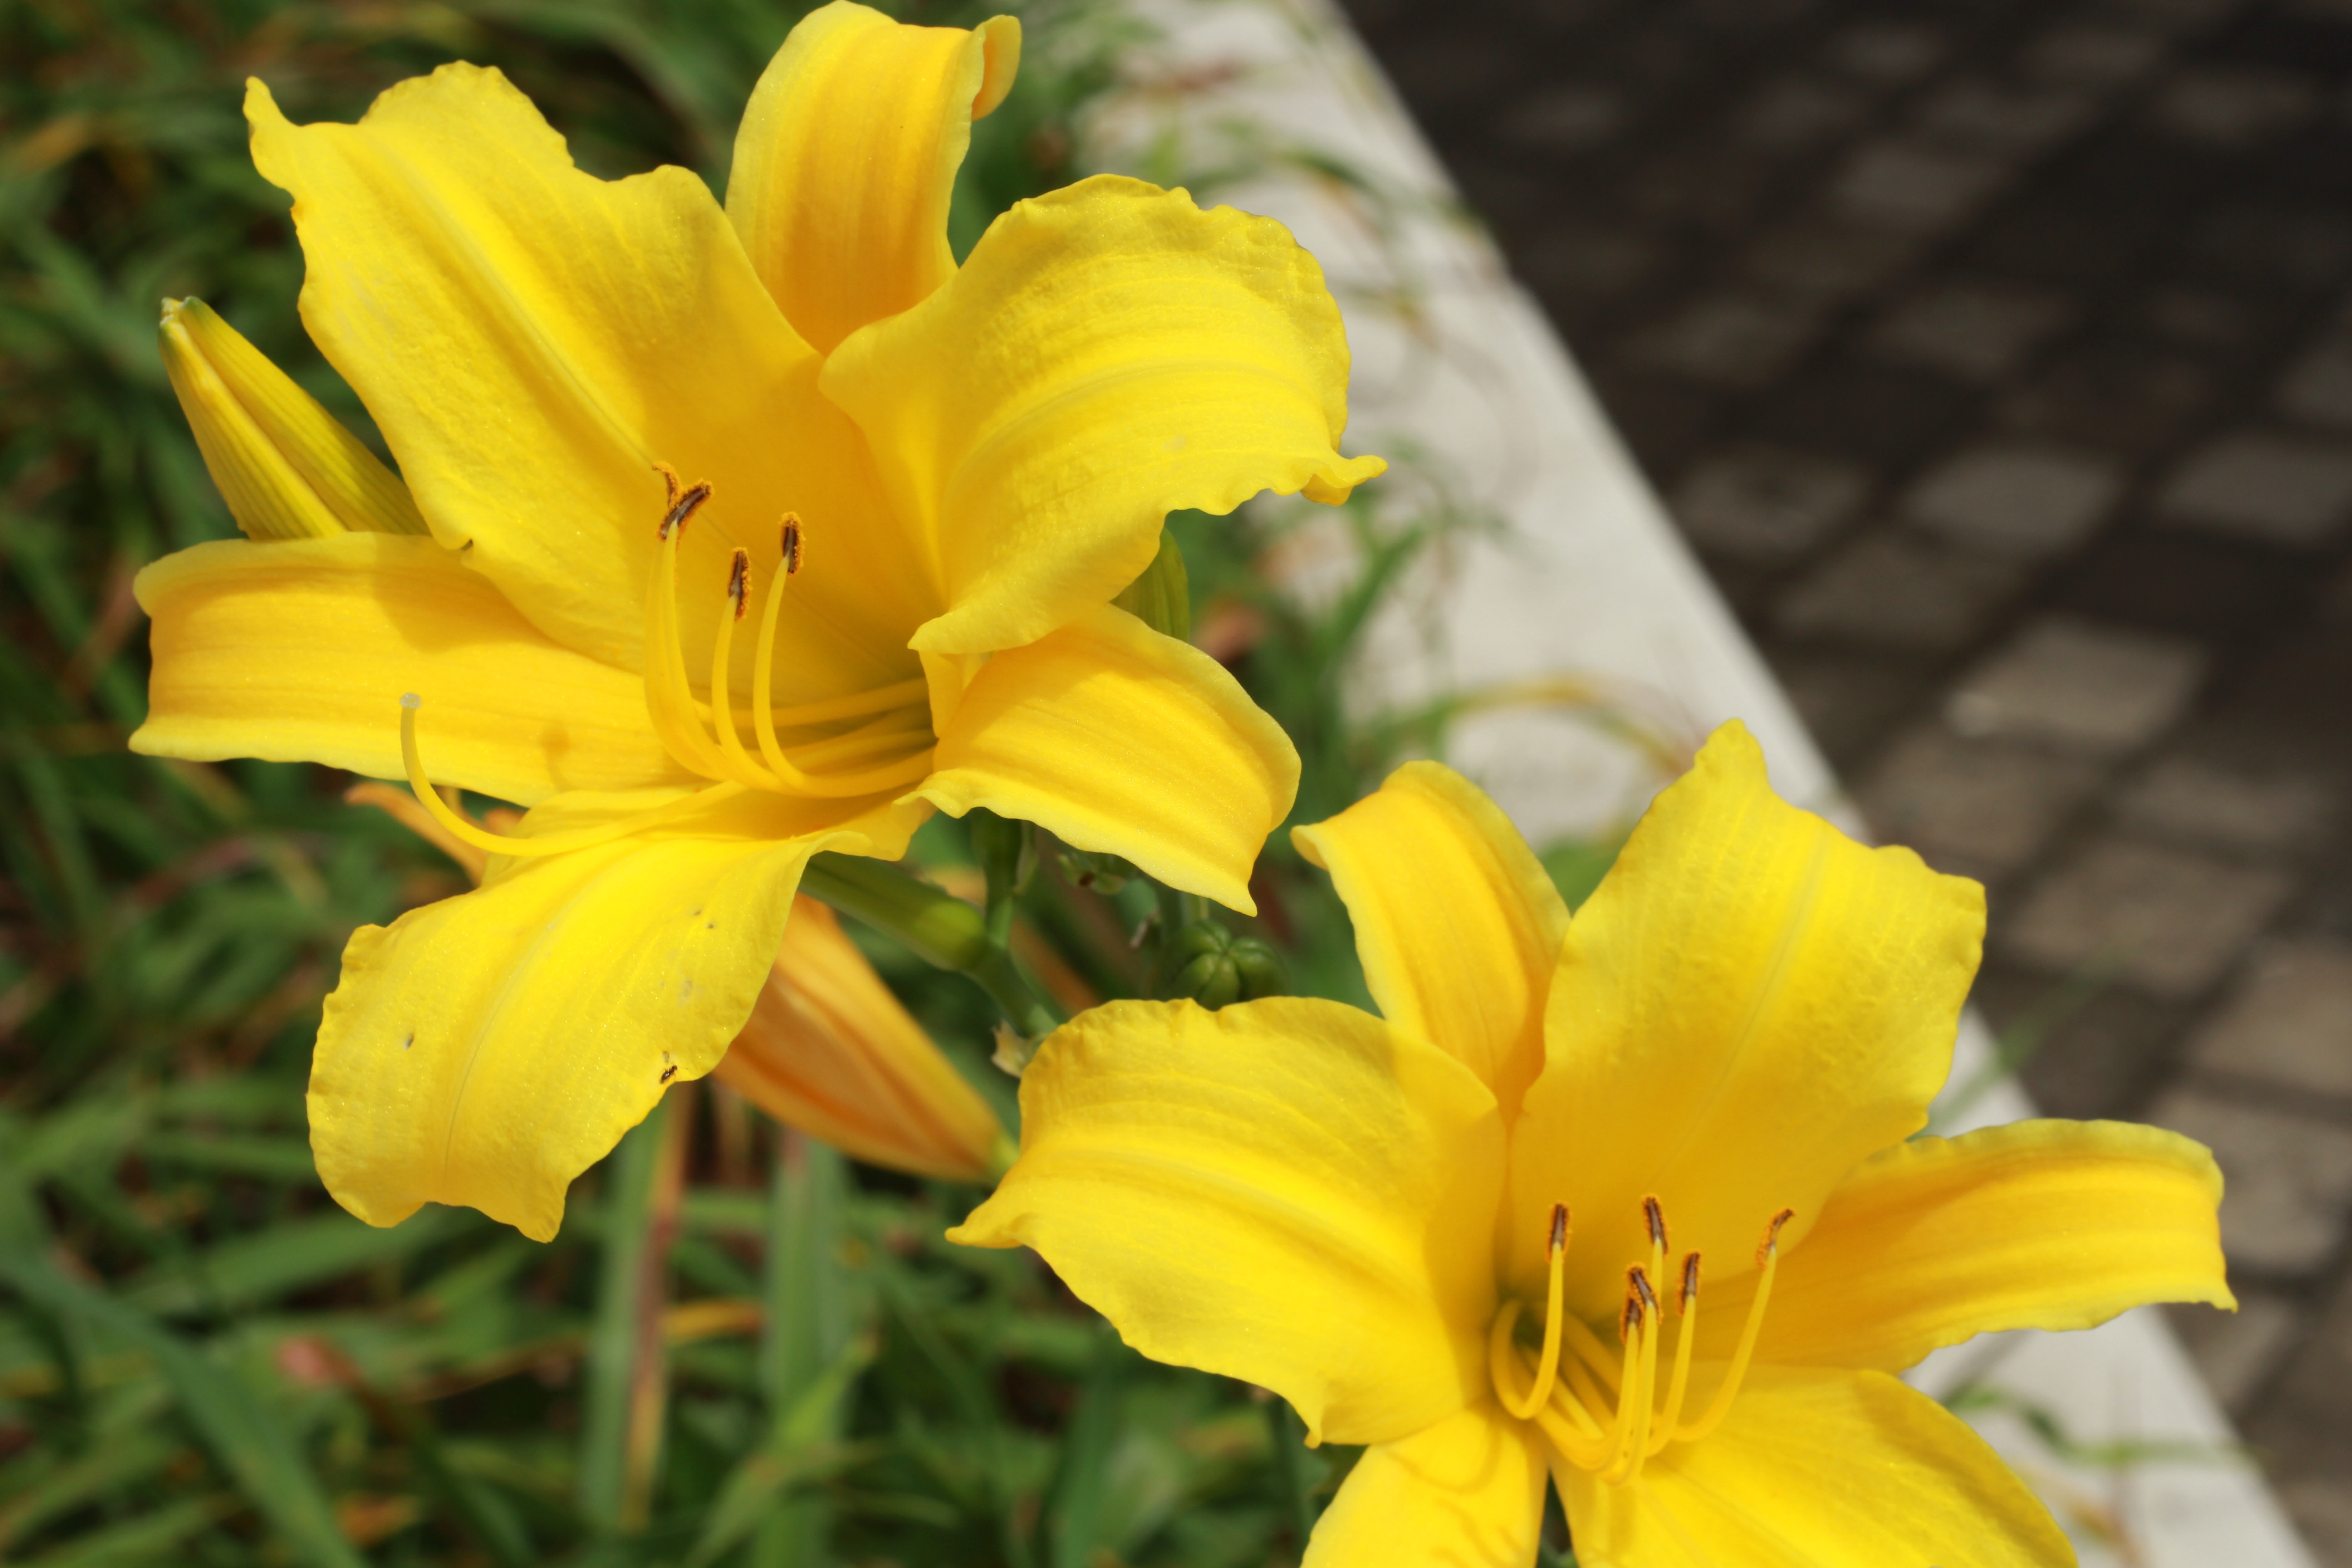
nature, plant, flower, petal, yellow, garden, flora, yellow flower, button, flowers, lily, fragile, daylily, macro photography, flowering plant, land plant, large flowered evening primrose